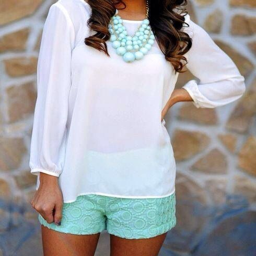
summer outfit , would need a short sleeve or tank , too hot during summer for long sleeves .